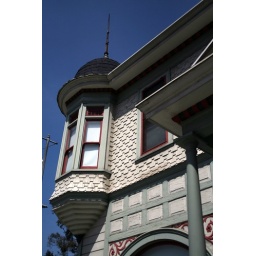
A historic building in Santa Ana, California, and formerly the residence of Orange County's first female doctor, in 1880.